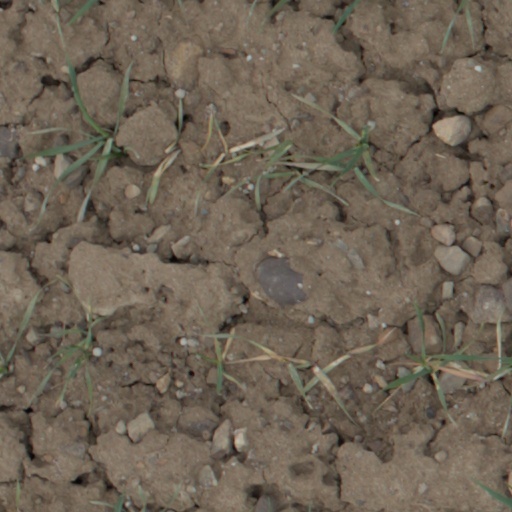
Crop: wheat